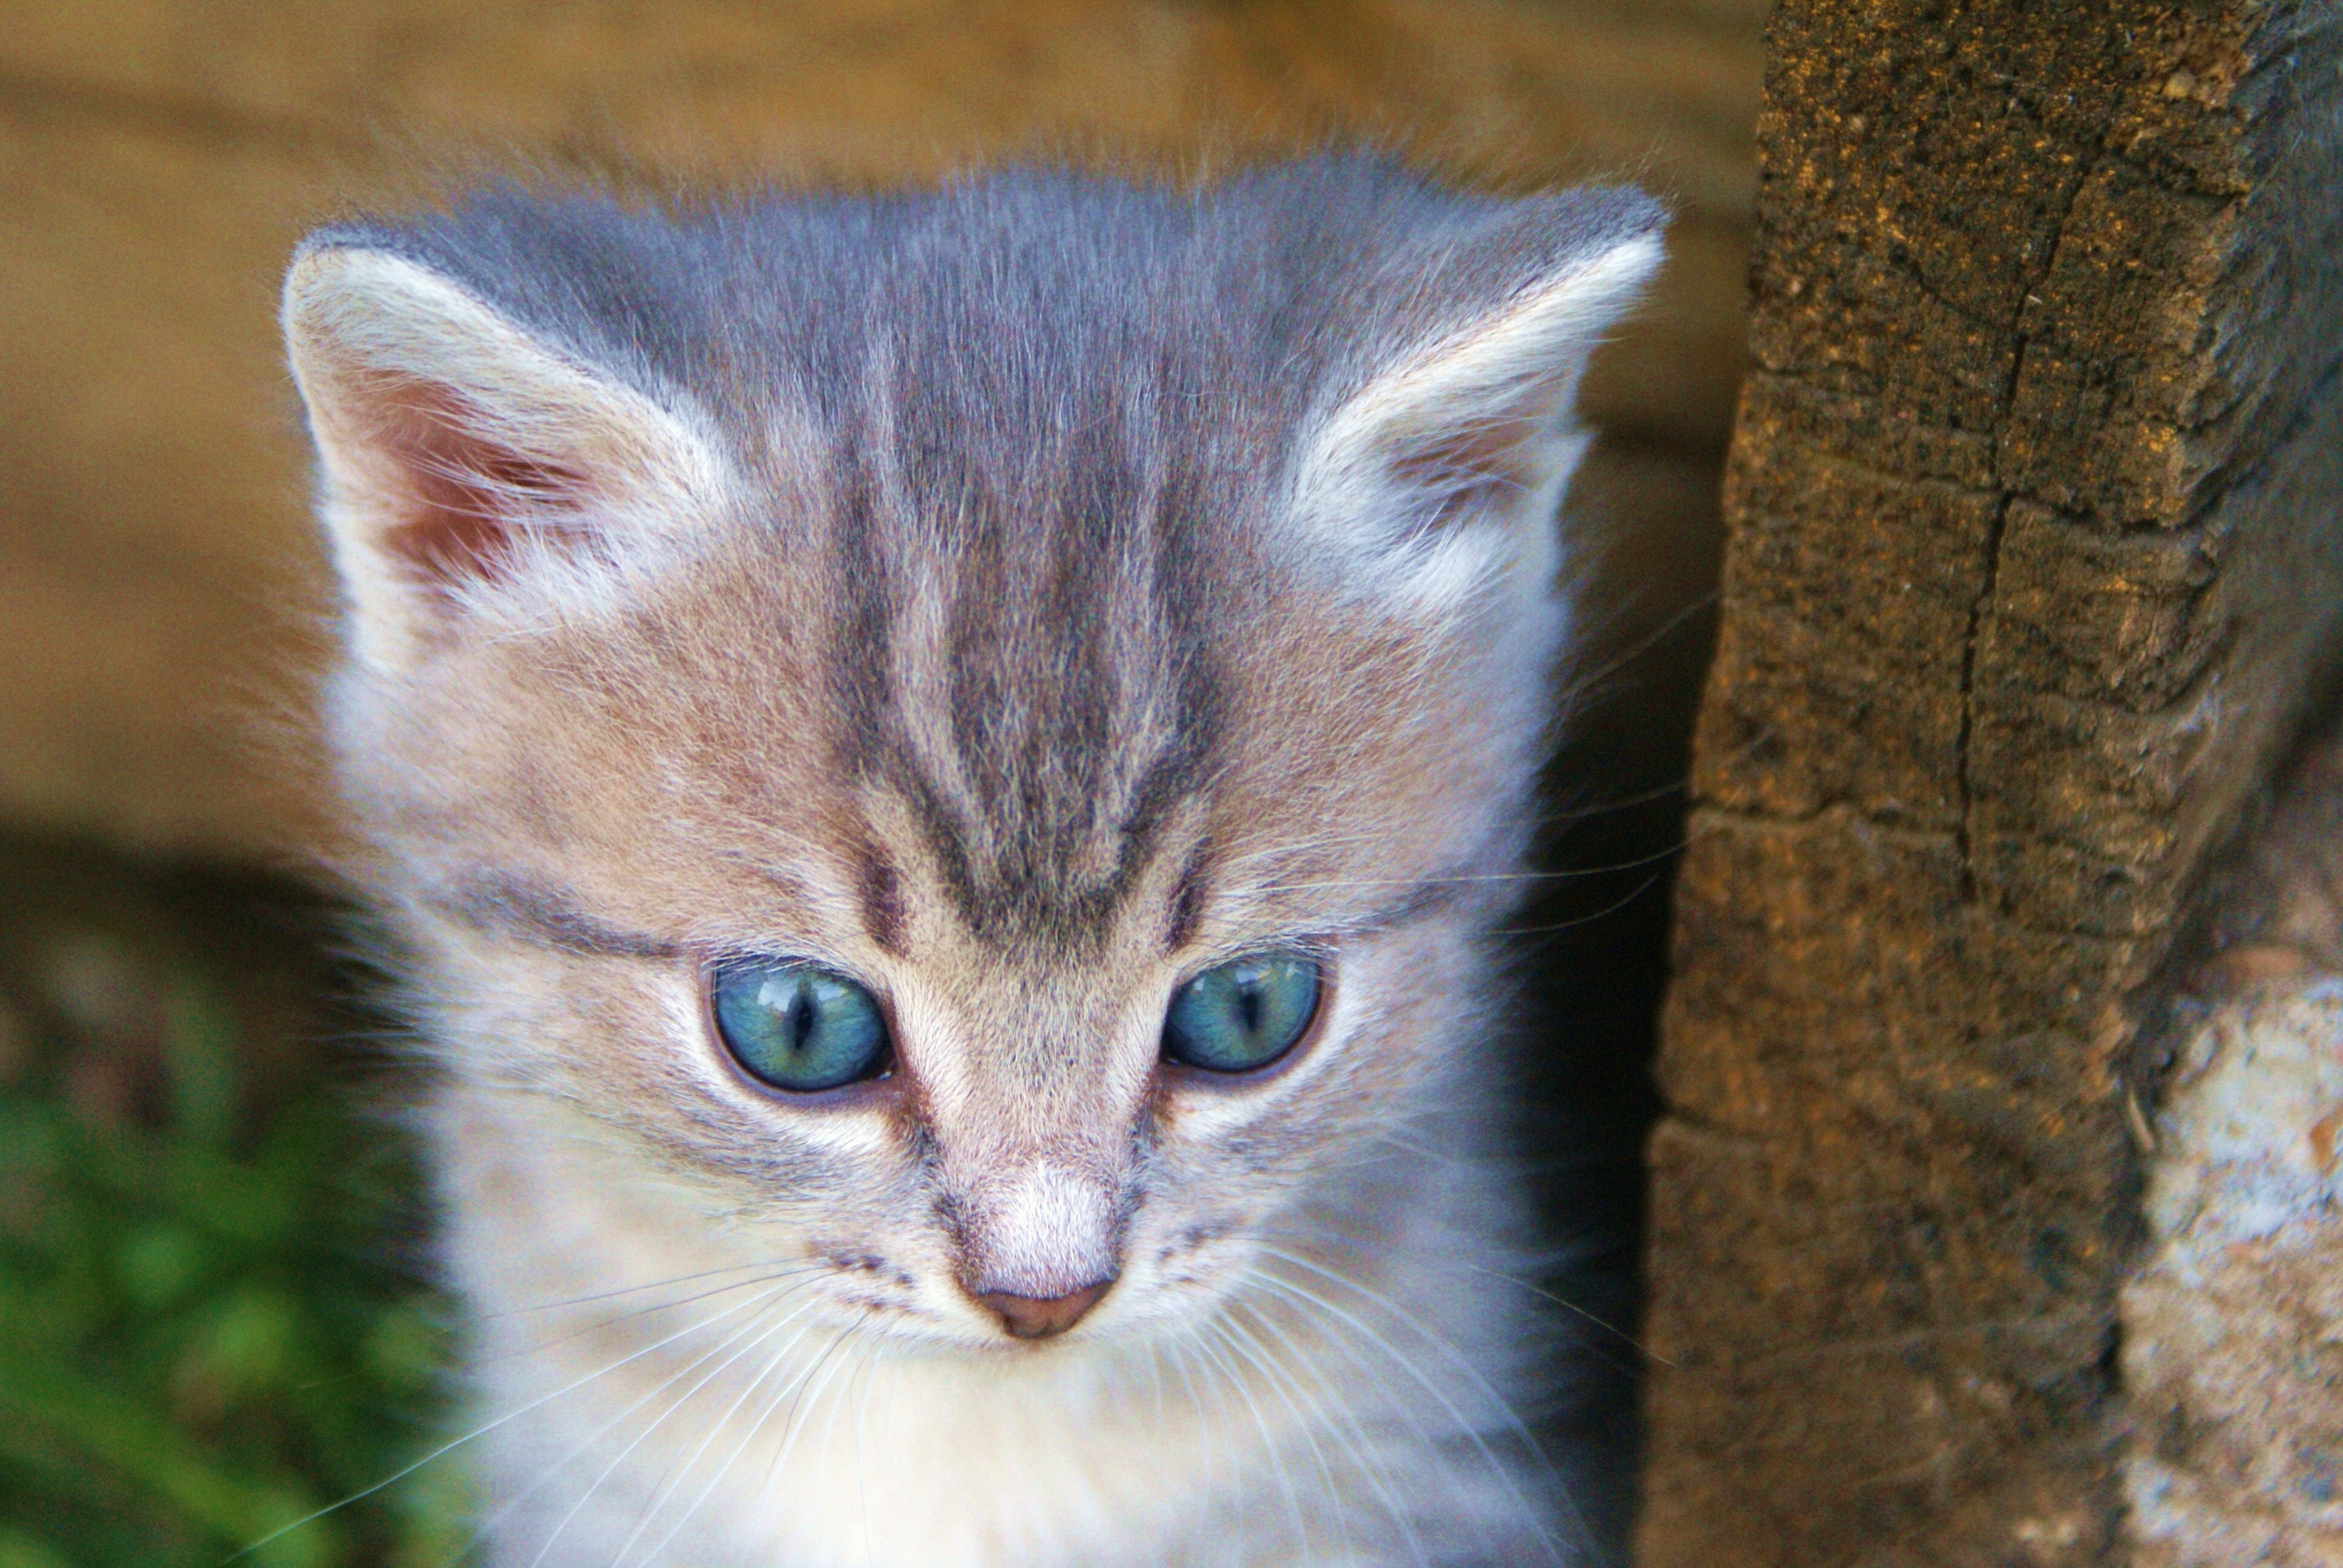
kitten, cat, mammal, fauna, close up, pets, nose, whiskers, vertebrate, sorrow, blue eyes, beasts, tabby cat, european shorthair, small to medium sized cats, cat like mammal, carnivoran, domestic short haired cat